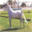
Label: horse